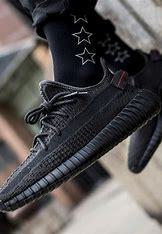
Brand: Adidas
Model: Yeezy